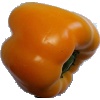
Label: yellow_pepper